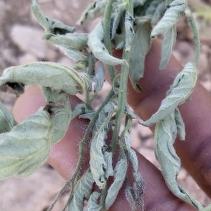
Crop: Tomato
Condition: bacterial-floundering-d